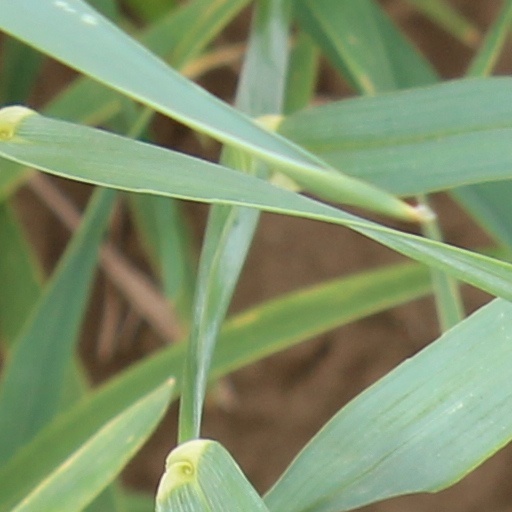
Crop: wheat